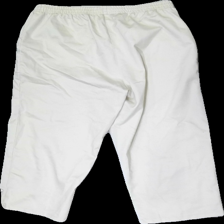
View: back
Type: Trousers
Category: Ladies
Brand: Not in the list
Brand text on label: soya
Colors: Beige
Material: 81% Cotton 19% Polyester
Cut: Regular
Size: M
Price range: 50-100
Recommended usage: Reuse
Description: beige cropped  trousers